ThinkPad X series

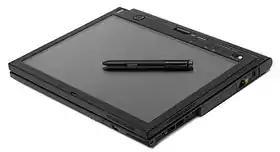
An X61 tablet, flipped to tablet mode

The ThinkPad X61 tablet also received positive reviews, with IT Reviews saying that "the build quality and engineering are second to none and this shines through with the tablet features which have been executed with something close to genius". However, the high price tag and relatively inadequate performance were criticized by the reviewer.